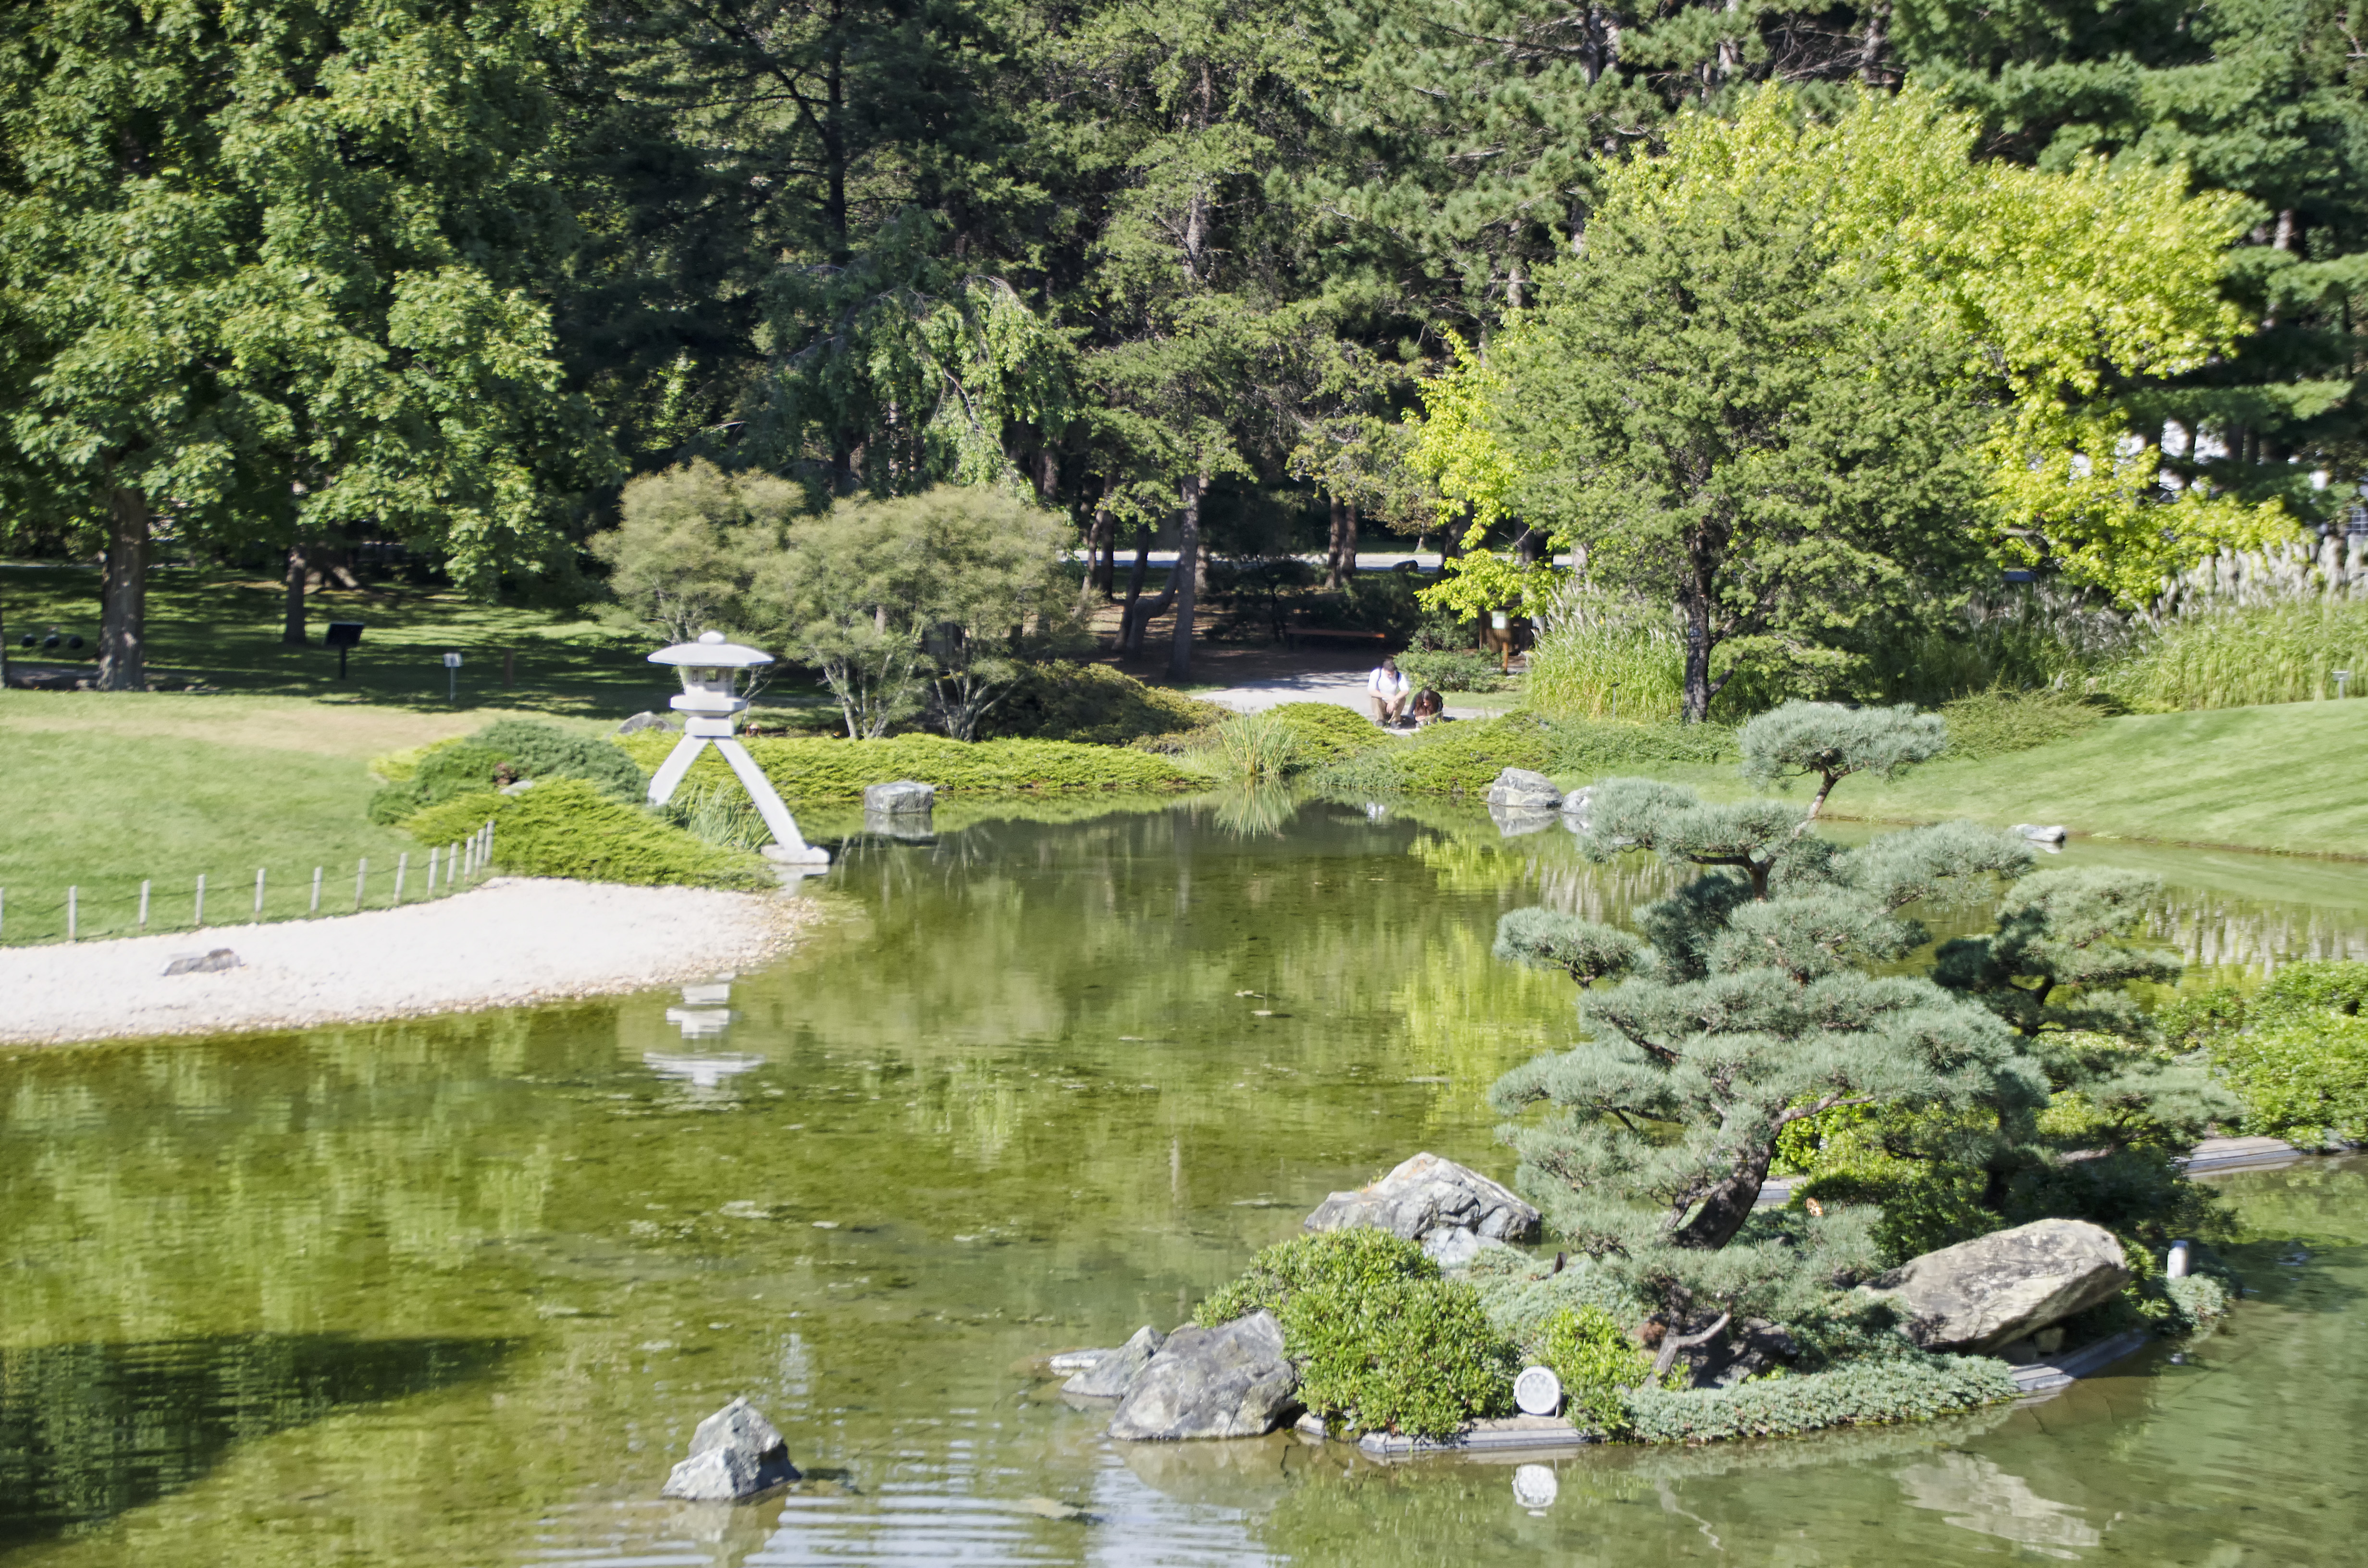
flower, city, pond, stream, backyard, botany, garden, de, of, canada, botanical garden, quebec, montreal, ville, watercourse, reflecting pool, fish pond, landscape architect